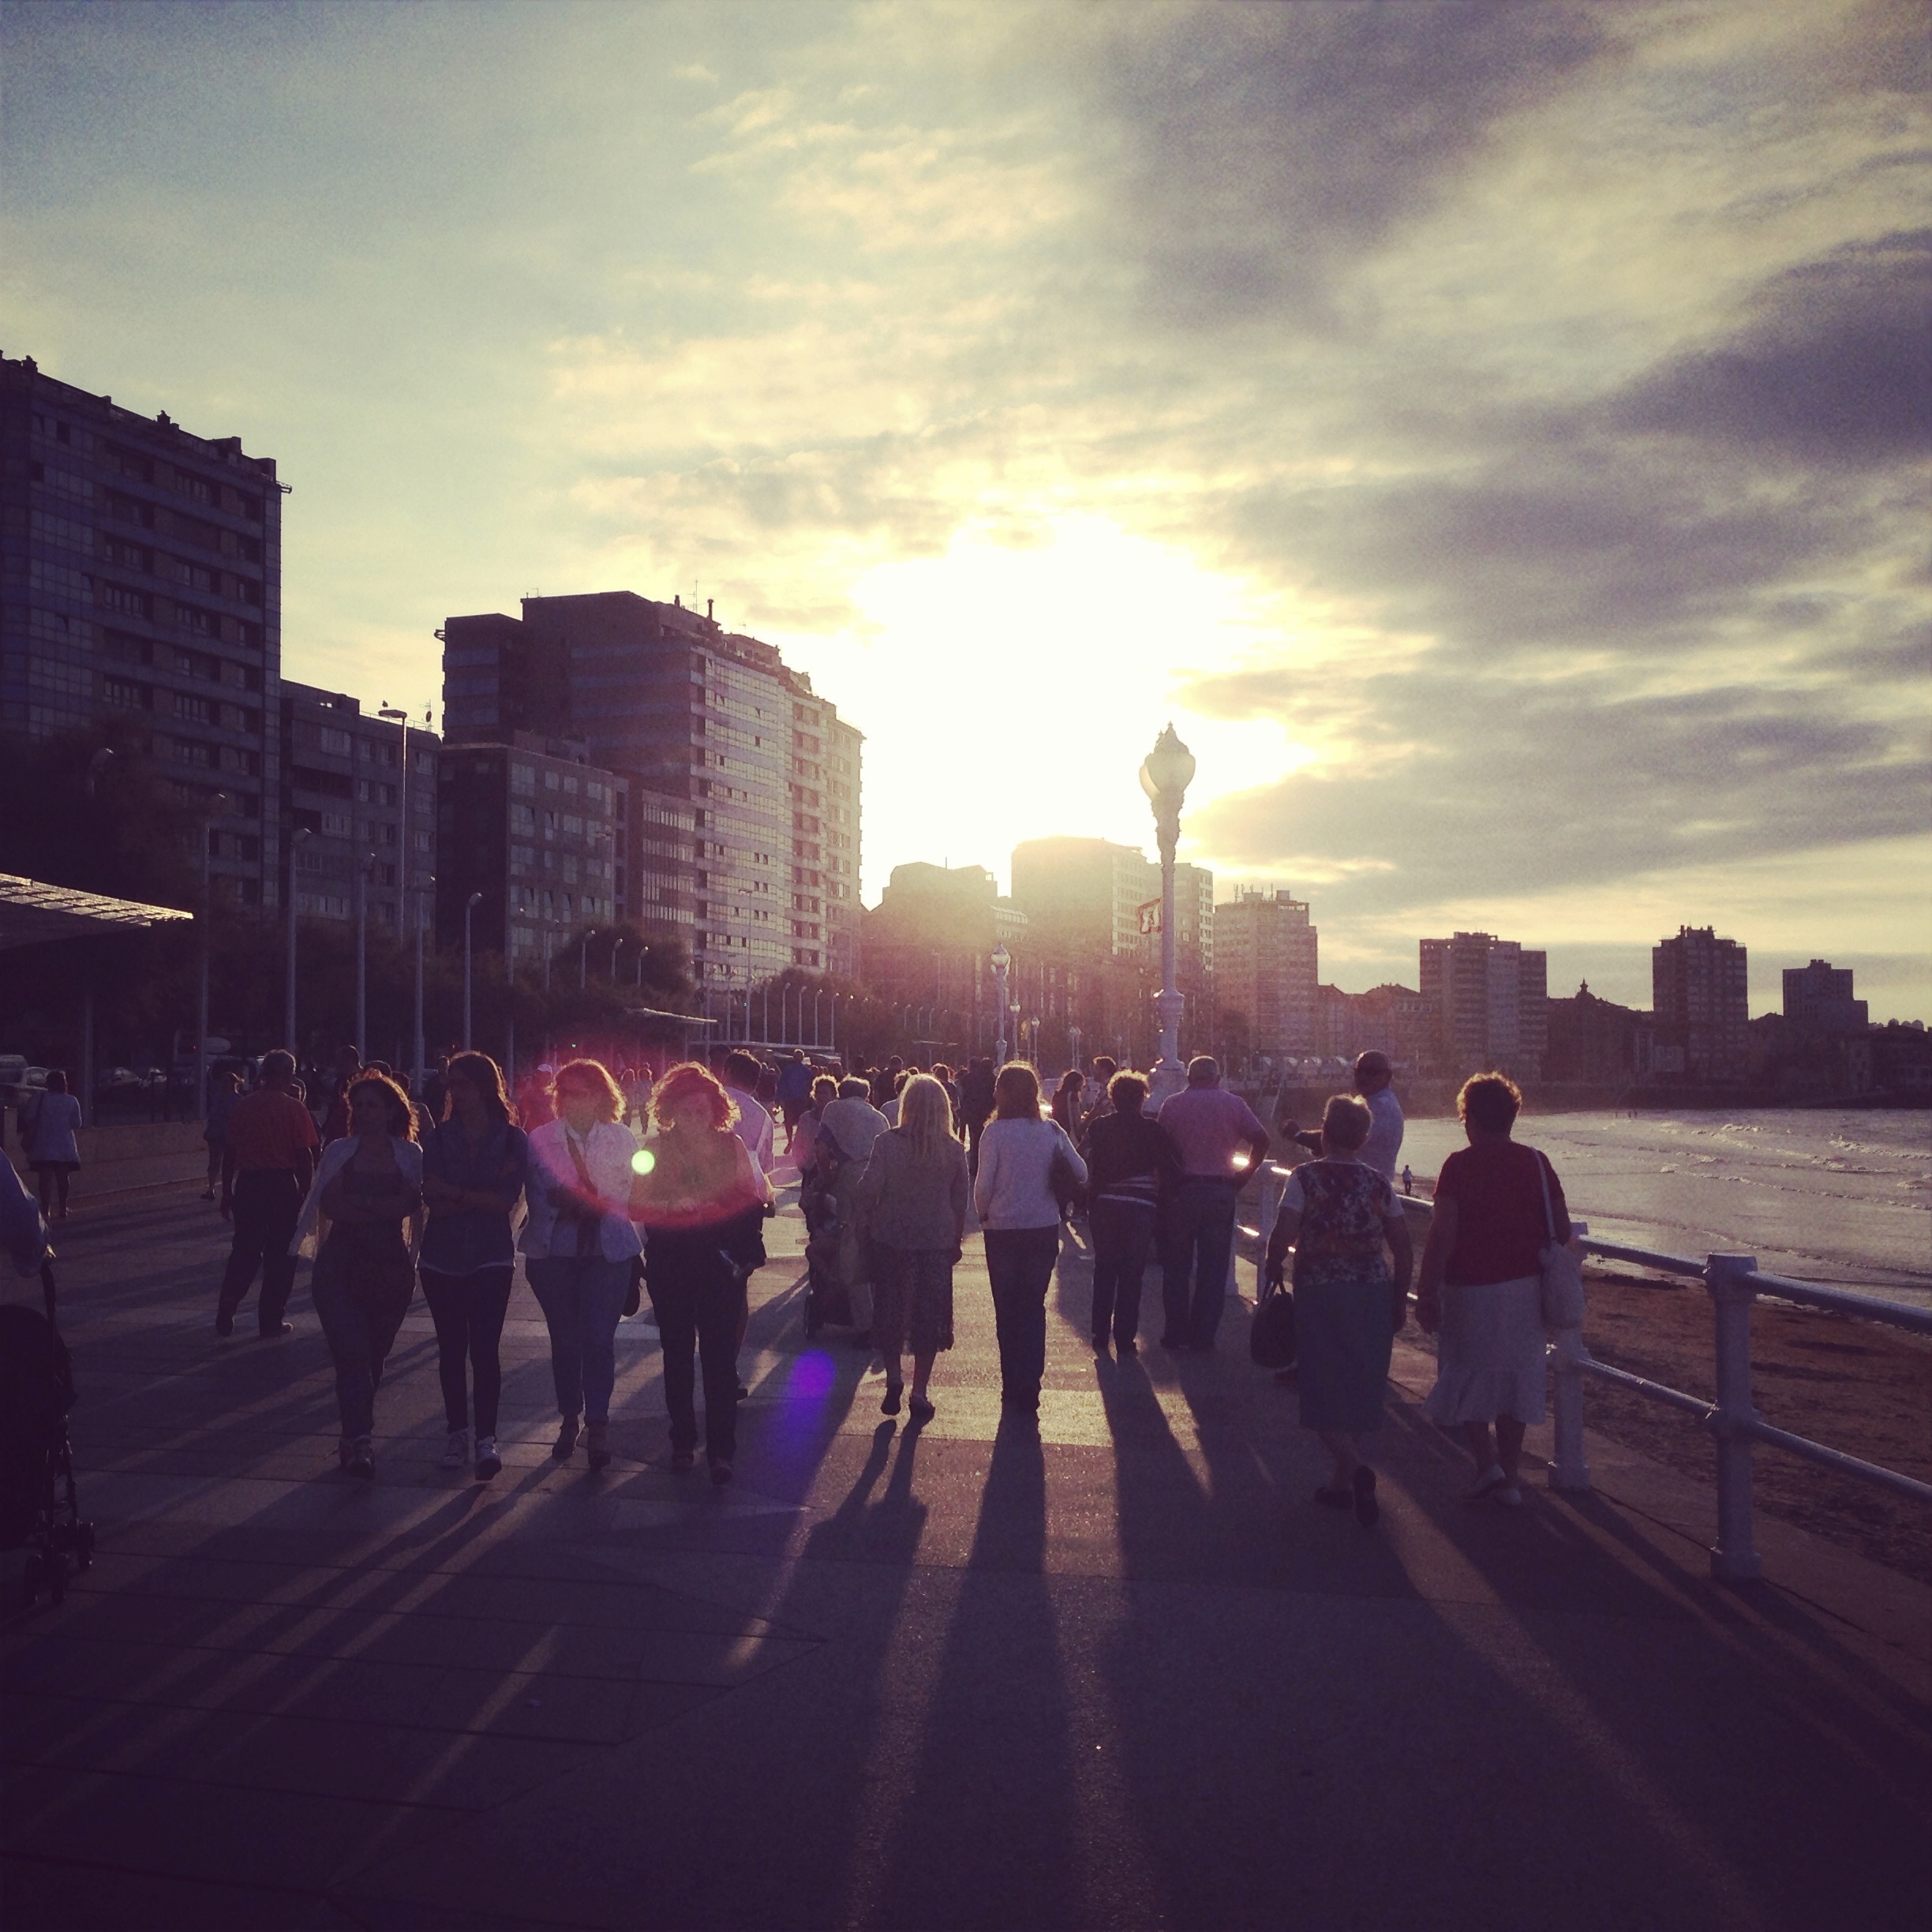
coast, sun, sunrise, sunset, sunlight, morning, dawn, dusk, evening, human